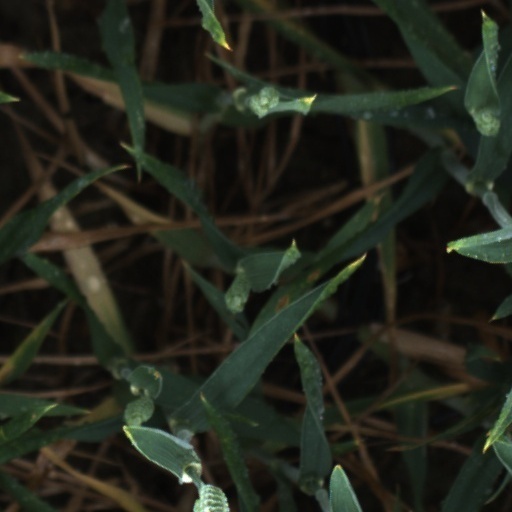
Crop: wheat